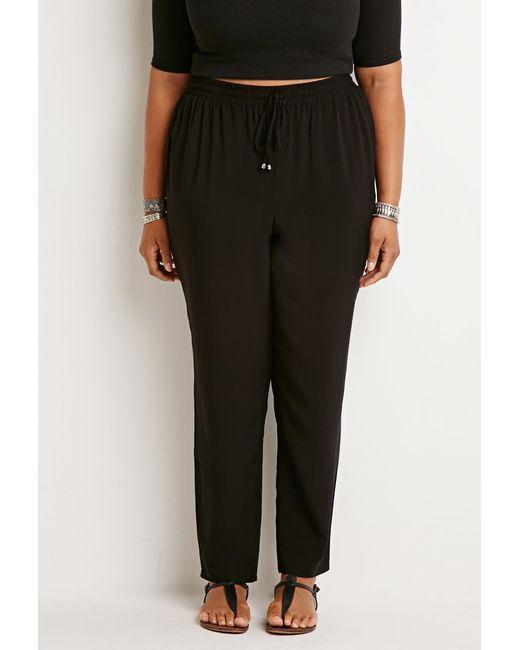
Hose schwarz, Stil zu Hause zu sein